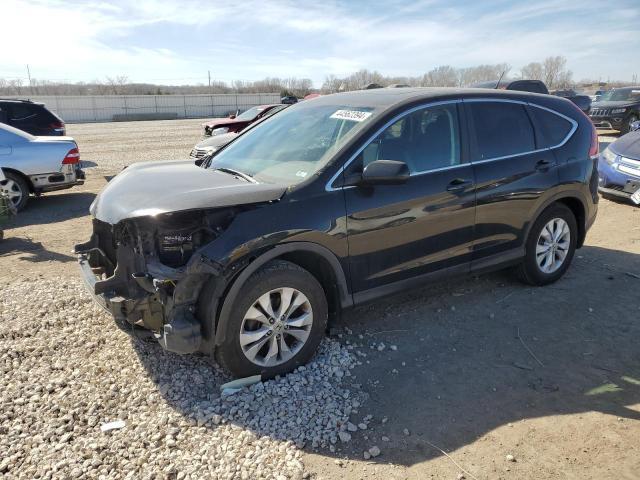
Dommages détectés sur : pare-choc avant, feu avant gauche, capot, aile avant gauche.
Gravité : majeur